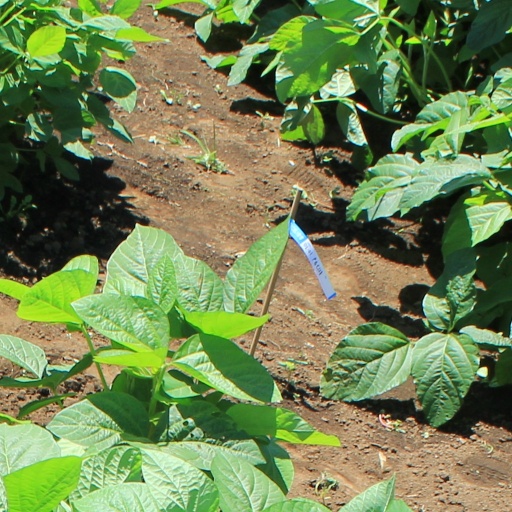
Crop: soybean